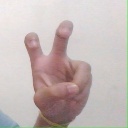
अक्षर: ई